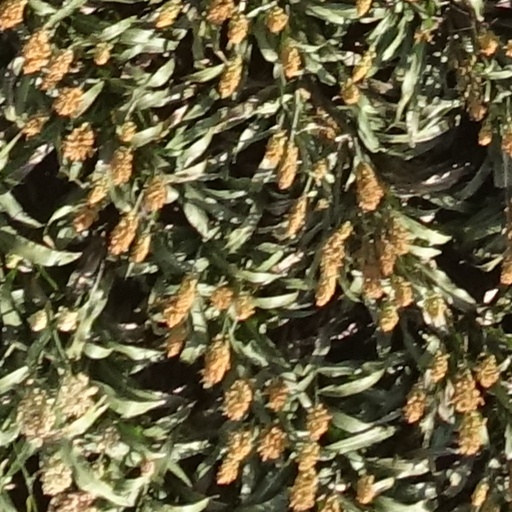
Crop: sorghum